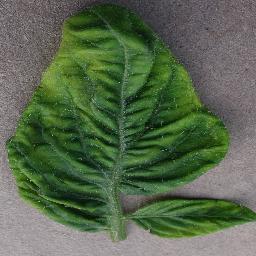
Label: Tomato___Tomato_Yellow_Leaf_Curl_Virus